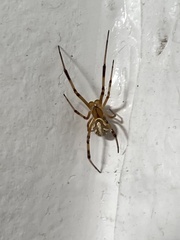
Species: Lactrodectus_hesperus